Construction of Gothic cathedrals

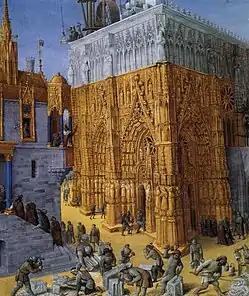
"The Building of the Temple" by Jean Fouquet. The Temple of Solomon is depicted as a Gothic building under construction. Miniature from an illuminated manuscript of Josephus's "Antiquities of the Jews" ( AD) made for John, Duke of Berry.

The construction of Gothic cathedrals was an ambitious, expensive, and technically demanding aspect of life in the Late Middle Ages.